Streblote cristata

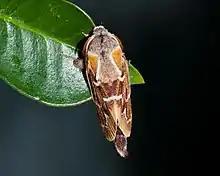
Top view

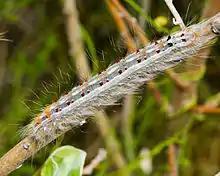
Final instar larva

Streblote cristata is a species of moth in the family Lasiocampidae, the so-called eggars, snout moths or lappet moths. The species was first described by Caspar Stoll in 1782.